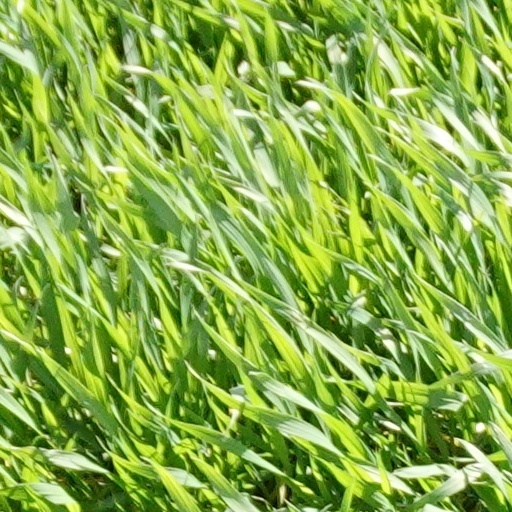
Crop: wheat